The Voice Generations (Philippine TV series)

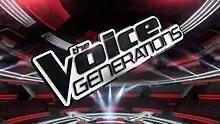
Title card

The Voice Generations is a 2023 Philippine television reality competition show broadcast by GMA Network. Based on the Australian television series "The Voice Generations", it is the third spin-off of "The Voice of the Philippines". Directed by Johnny Manahan, it was hosted by Dingdong Dantes. It premiered on August 27, 2023 on the network's Sunday Grande sa Gabi line up. The show concluded on December 10, 2023 with a total of 16 episodes.